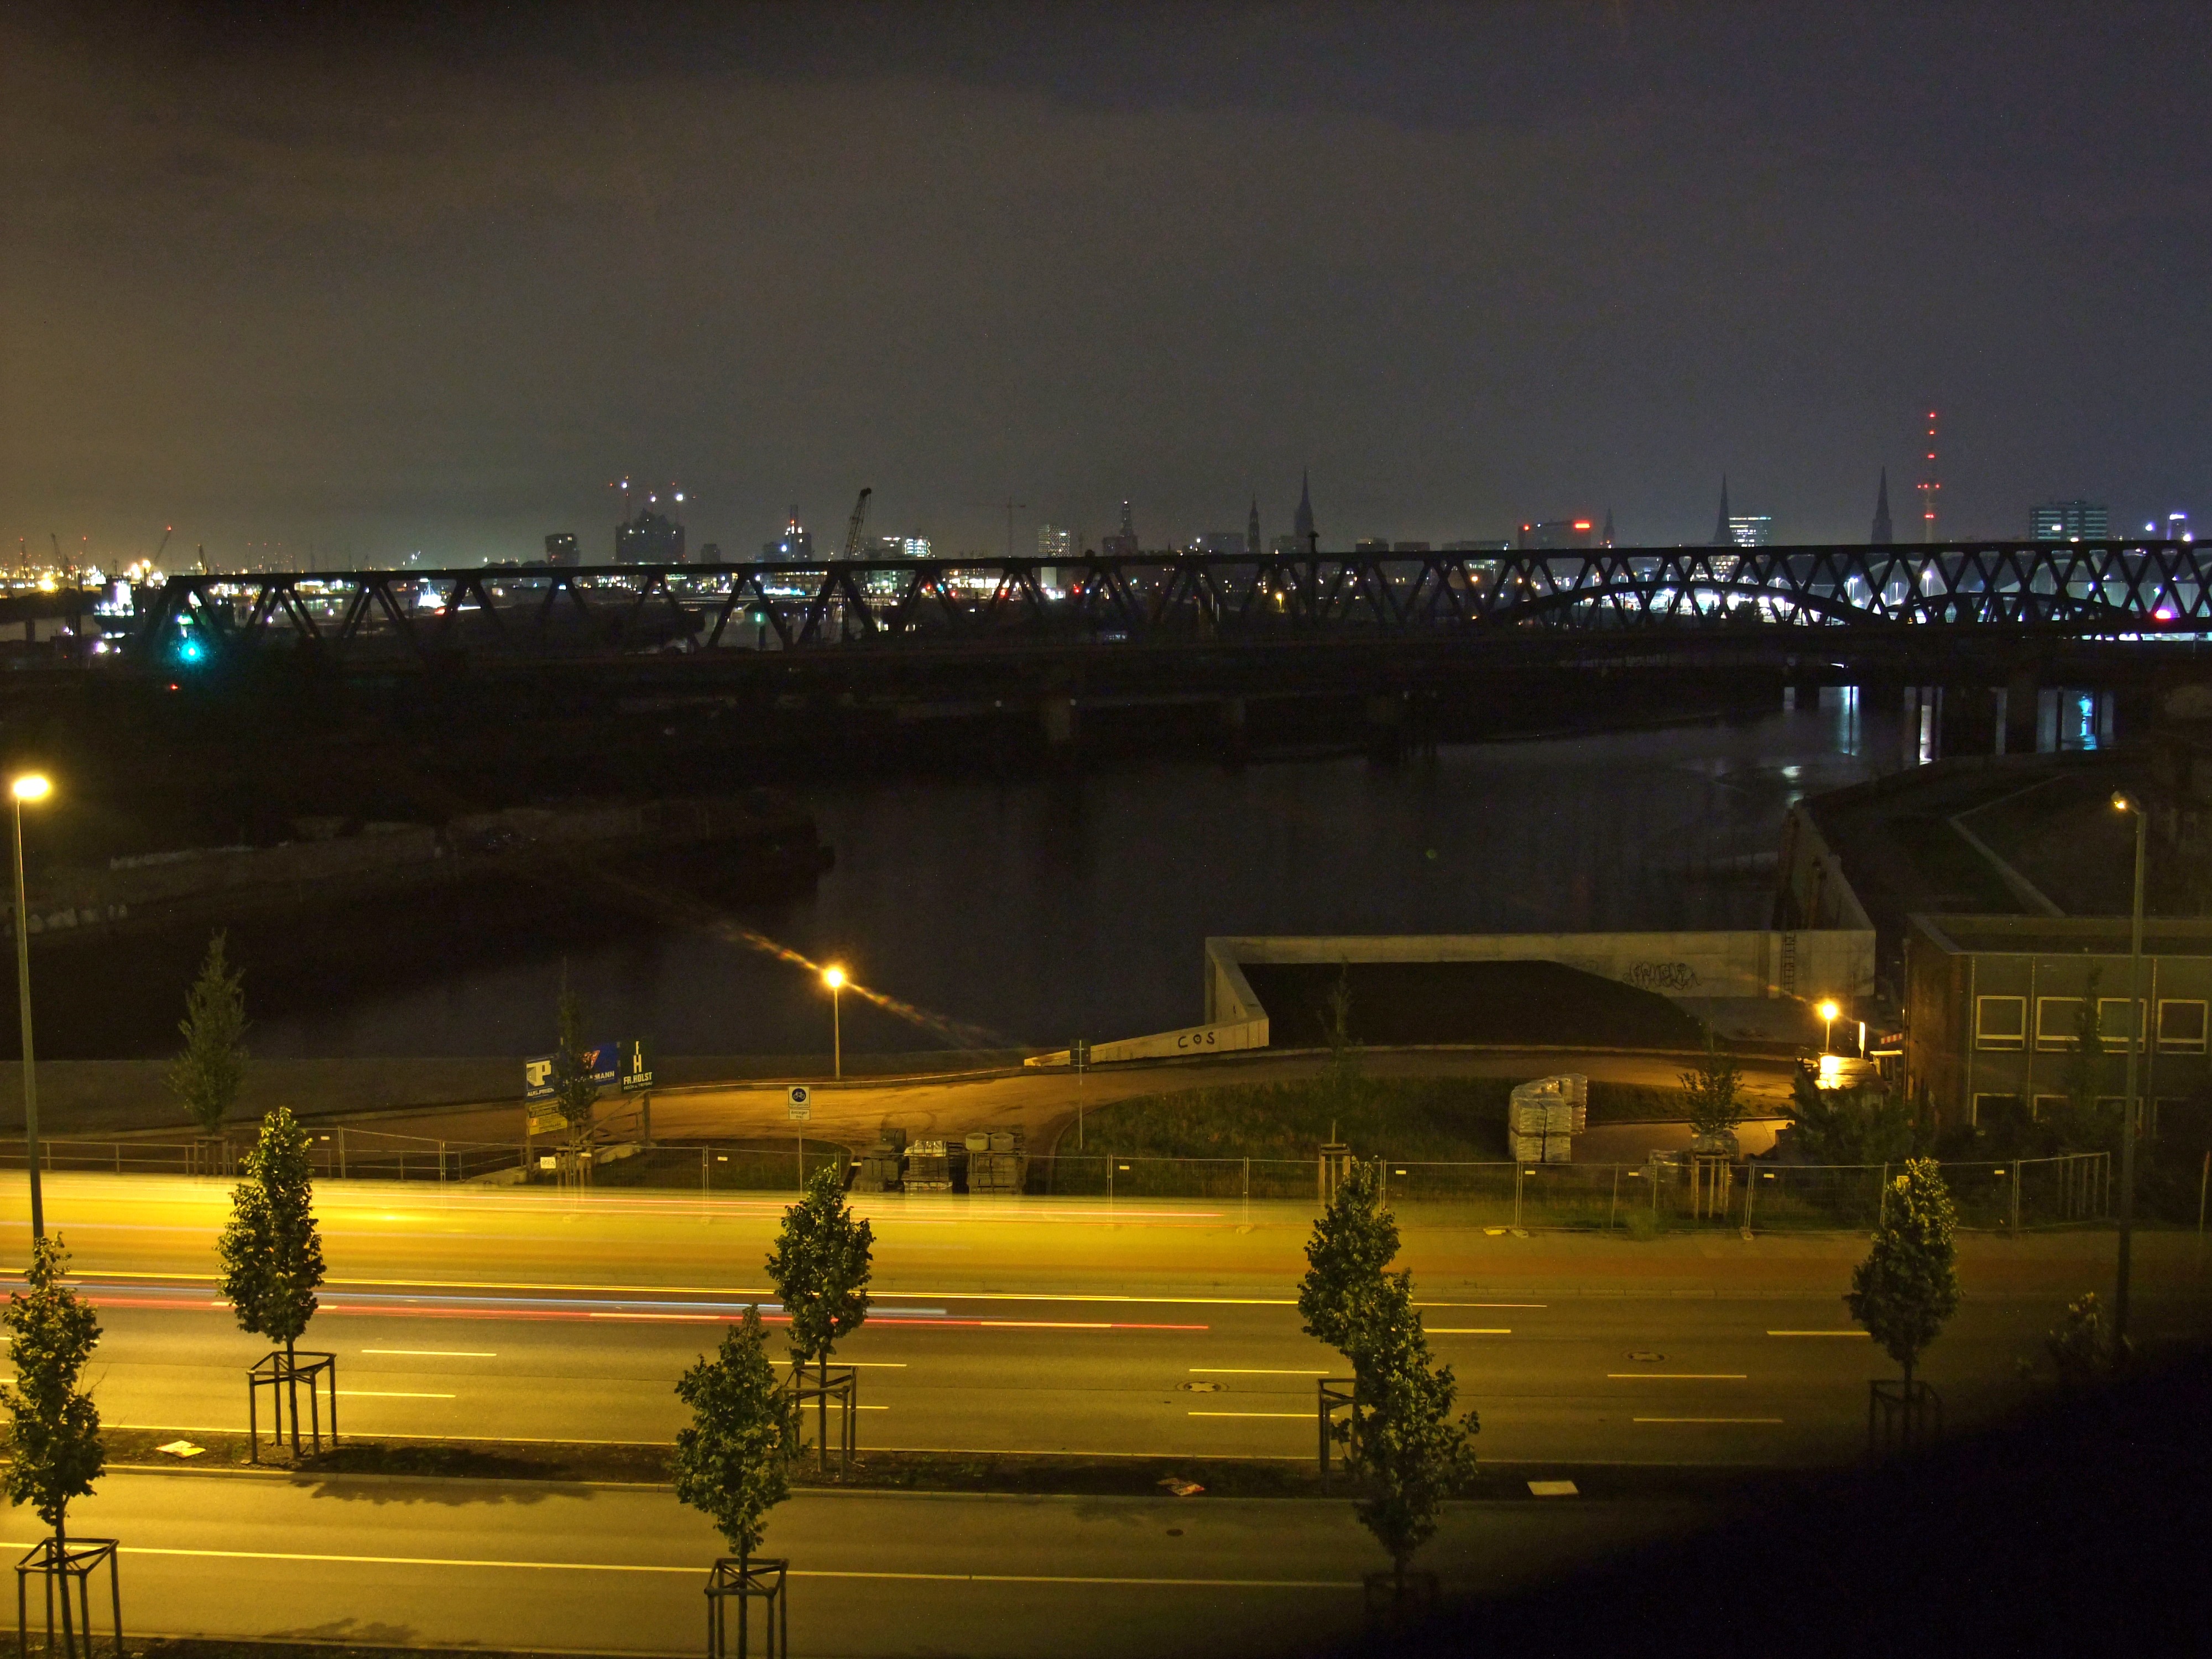
light, bridge, night, morning, dawn, cityscape, dusk, evening, reflection, stadium, germany, hamburg, elbe bridge, atmospheric phenomenon, atmosphere of earth, sport venue